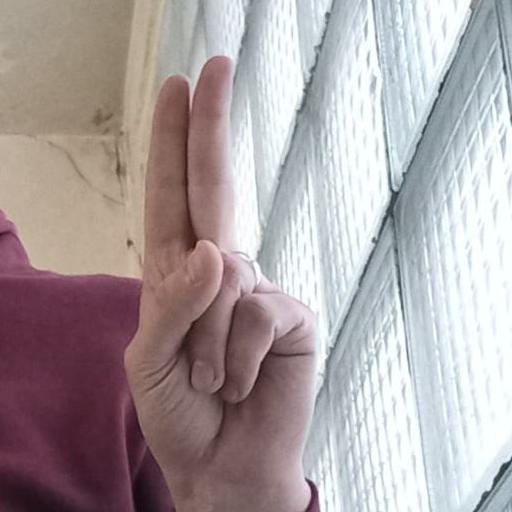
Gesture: two_up